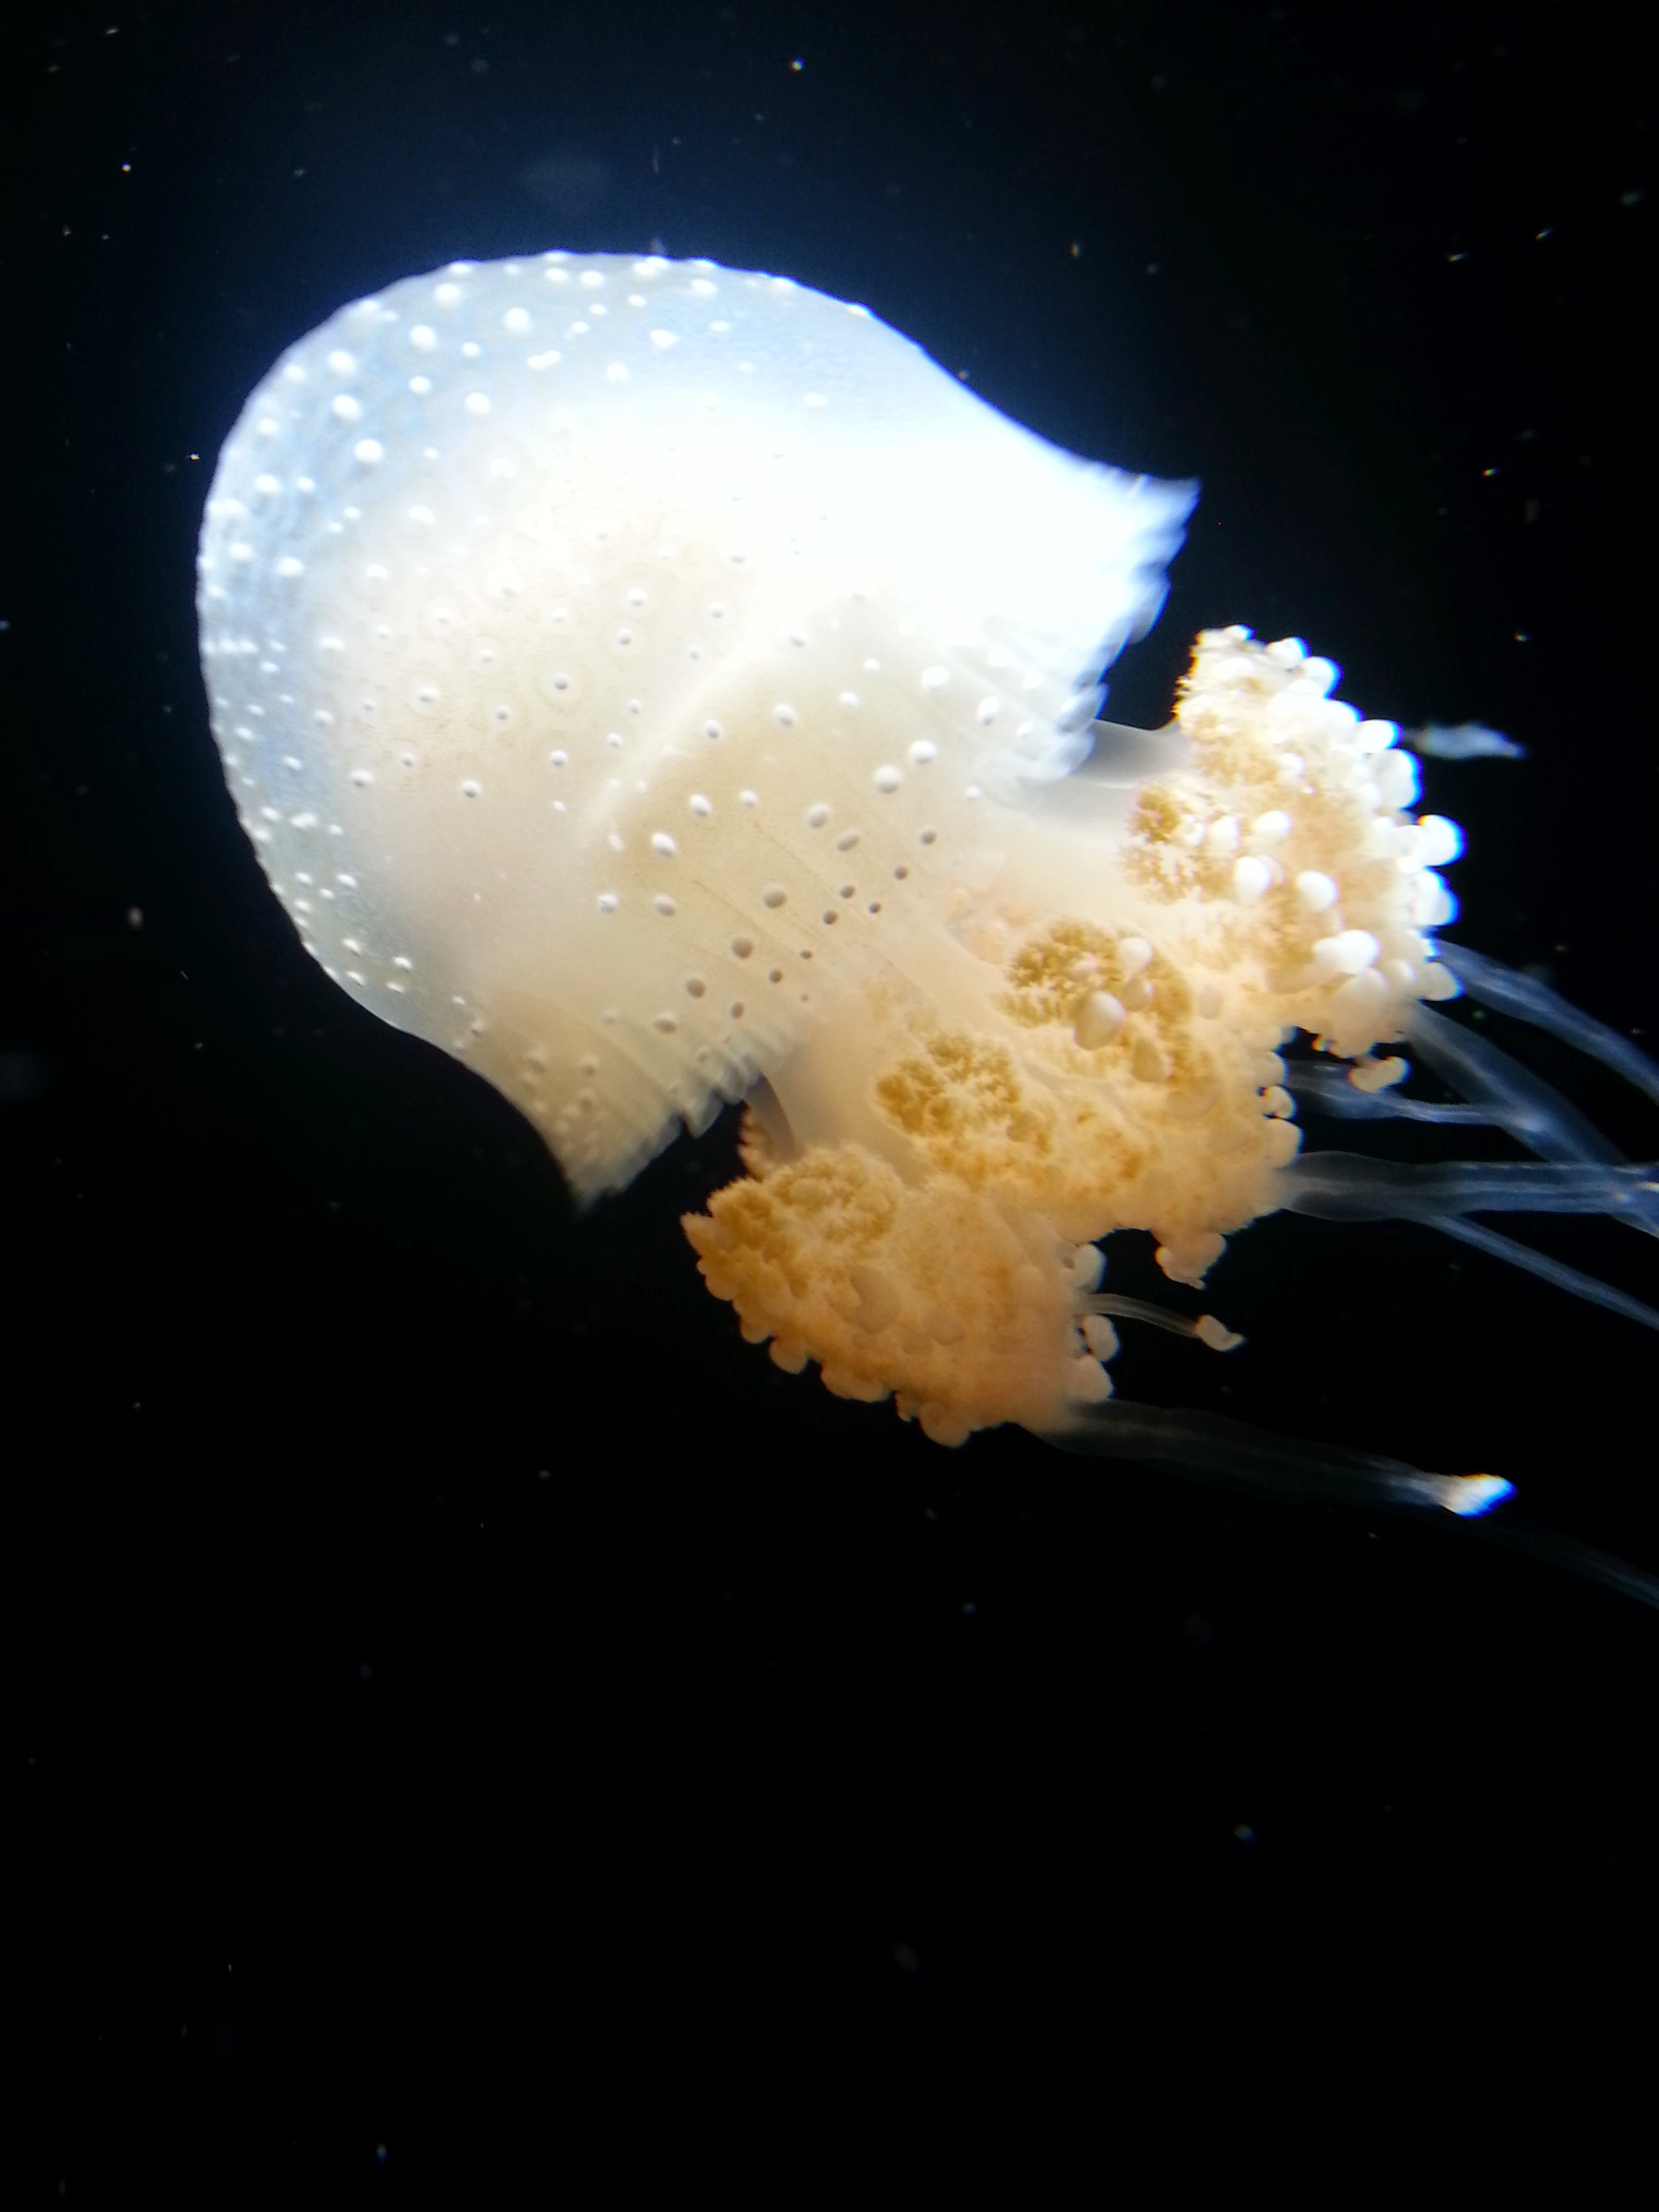
jellyfish, monterey bay aquarium, ocean, bay, waters, aquatic life, fauna, cnidaria, marine invertebrates, invertebrate, organism, marine biology, computer wallpaper